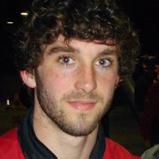
Age: 19